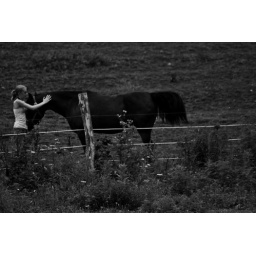
Photos from around the barn..July 23rd, 2009 - Thursday.My horse is the grey paint and the brown and white paint is my friends.